Ronald A. Edmonds

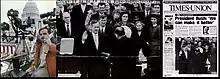
The first use of electronic still image.

Edmonds joined United Press International in 1978 as Newspicture Bureau Manager in Sacramento, California. His assignments for UPI included the Winter Olympics, NBA playoffs, NCAA basketball finals, and Presidential campaigns including Ronald Reagan's presidential campaign and inauguration in 1980.